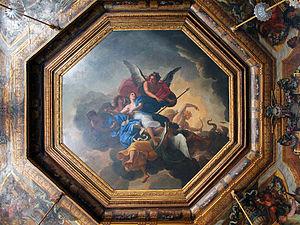
Le ""Triomphe de la Fidélité"" de Charles Lebrun ornant le plafond de la Chambre des Muses du Château de Vaux-le-Vicomte (Seine-et-Marne, France).